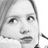
Emotion: sad